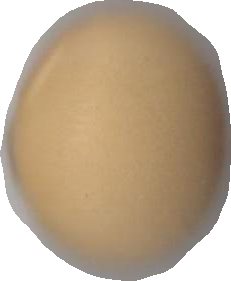
Variety: Dega